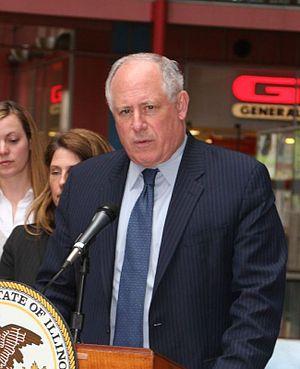
L’élection du gouverneur et de son adjoint a eu lieu le 2 novembre 2010 dans l'Illinois.
Patrick Joseph Quinn, né le 16 décembre 1948 à Hinsdale, est un homme politique américain, membre du Parti démocrate. Il est gouverneur de l'Illinois de 2009 à 2015.